The Patron Saint of Butterflies

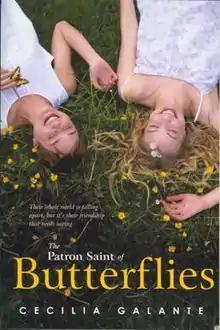

The Patron Saint of Butterflies is a young-adult novel by author Cecilia Galante. It was first published in 2008.